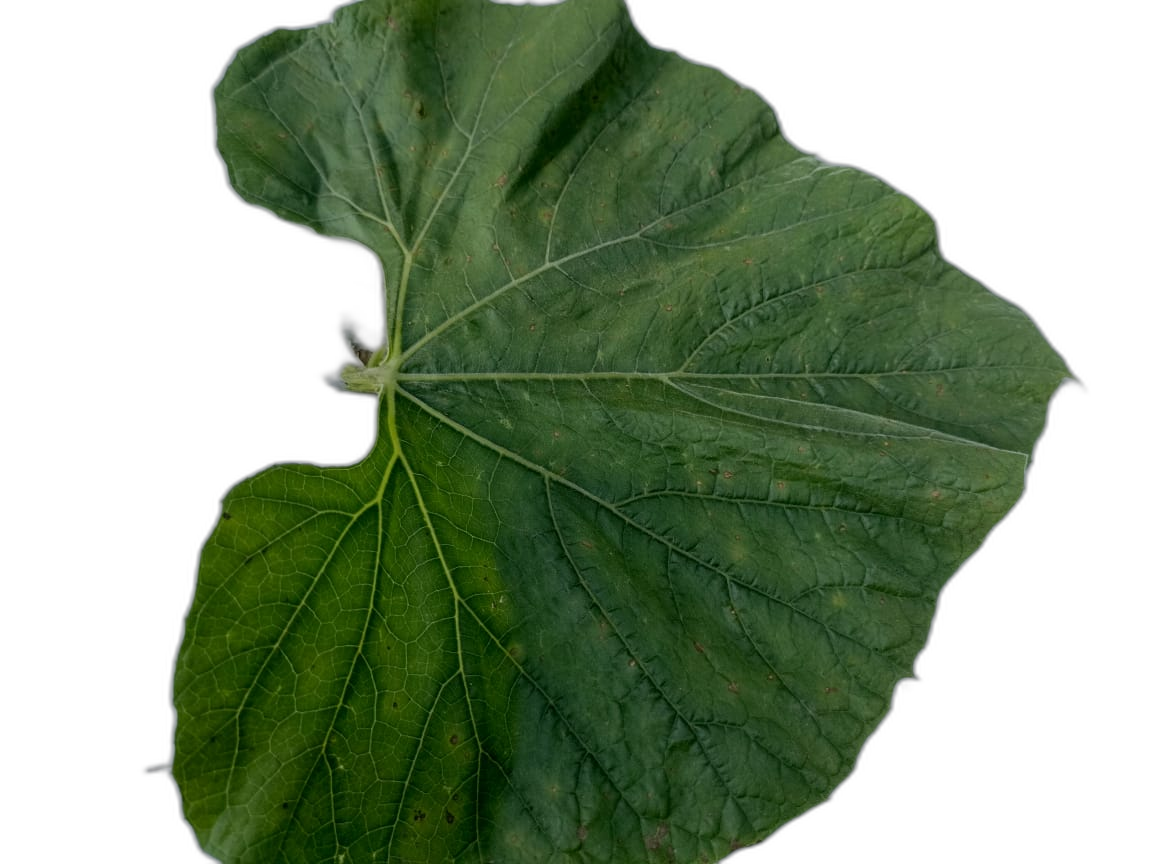
Crop: Bottle Gourd
Label: Early_Alternaria_Leaf_Blight